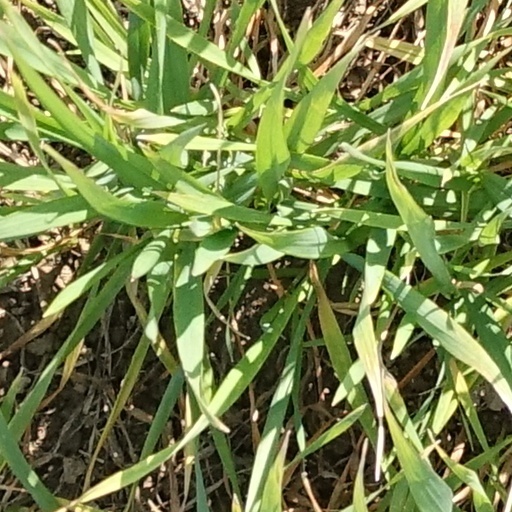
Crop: wheat